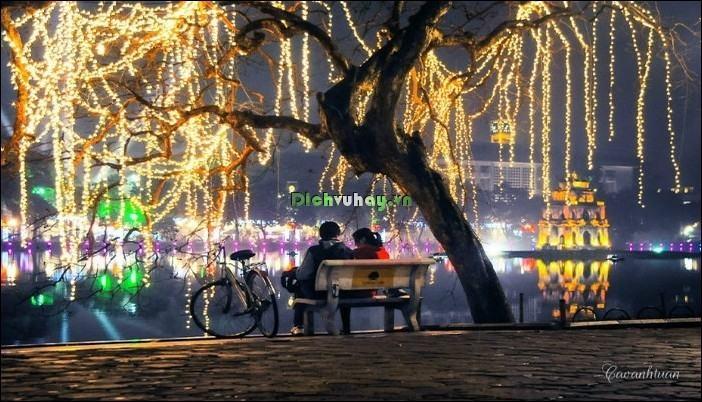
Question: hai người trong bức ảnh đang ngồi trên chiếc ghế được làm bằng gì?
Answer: hai người đang ngồi trên ghế đá